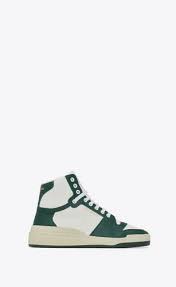
Label: Sneaker